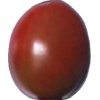
Label: tomato_cherry_maroon